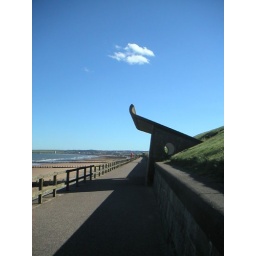
There are few of these dotted along the top of the beach road near the Donmouth - note the SINGLE cloud!